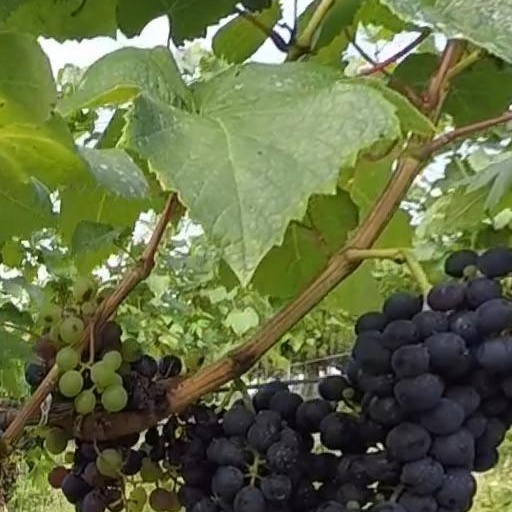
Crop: grape